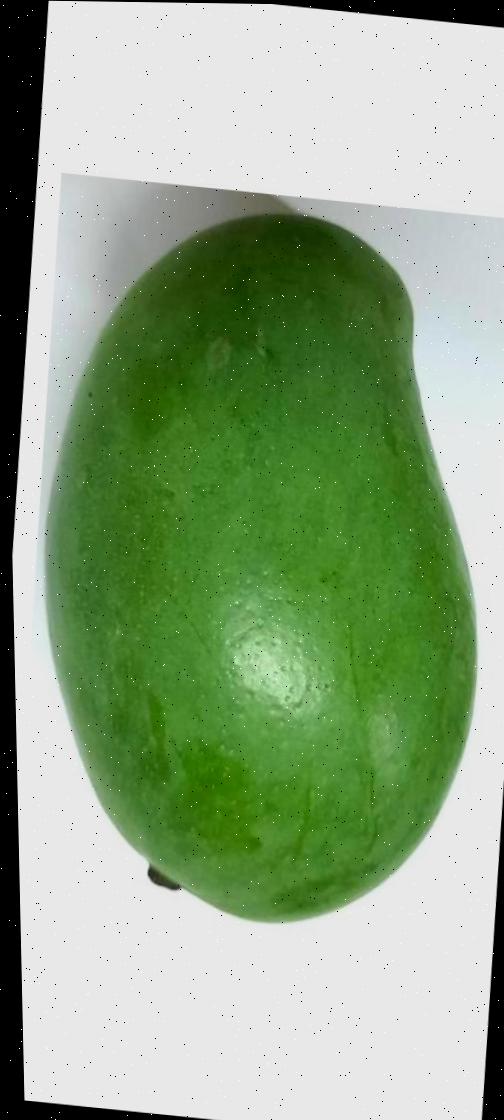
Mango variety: Amrapali